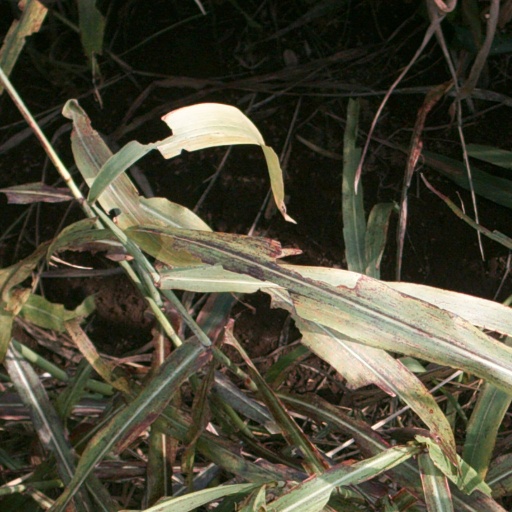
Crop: sorghum